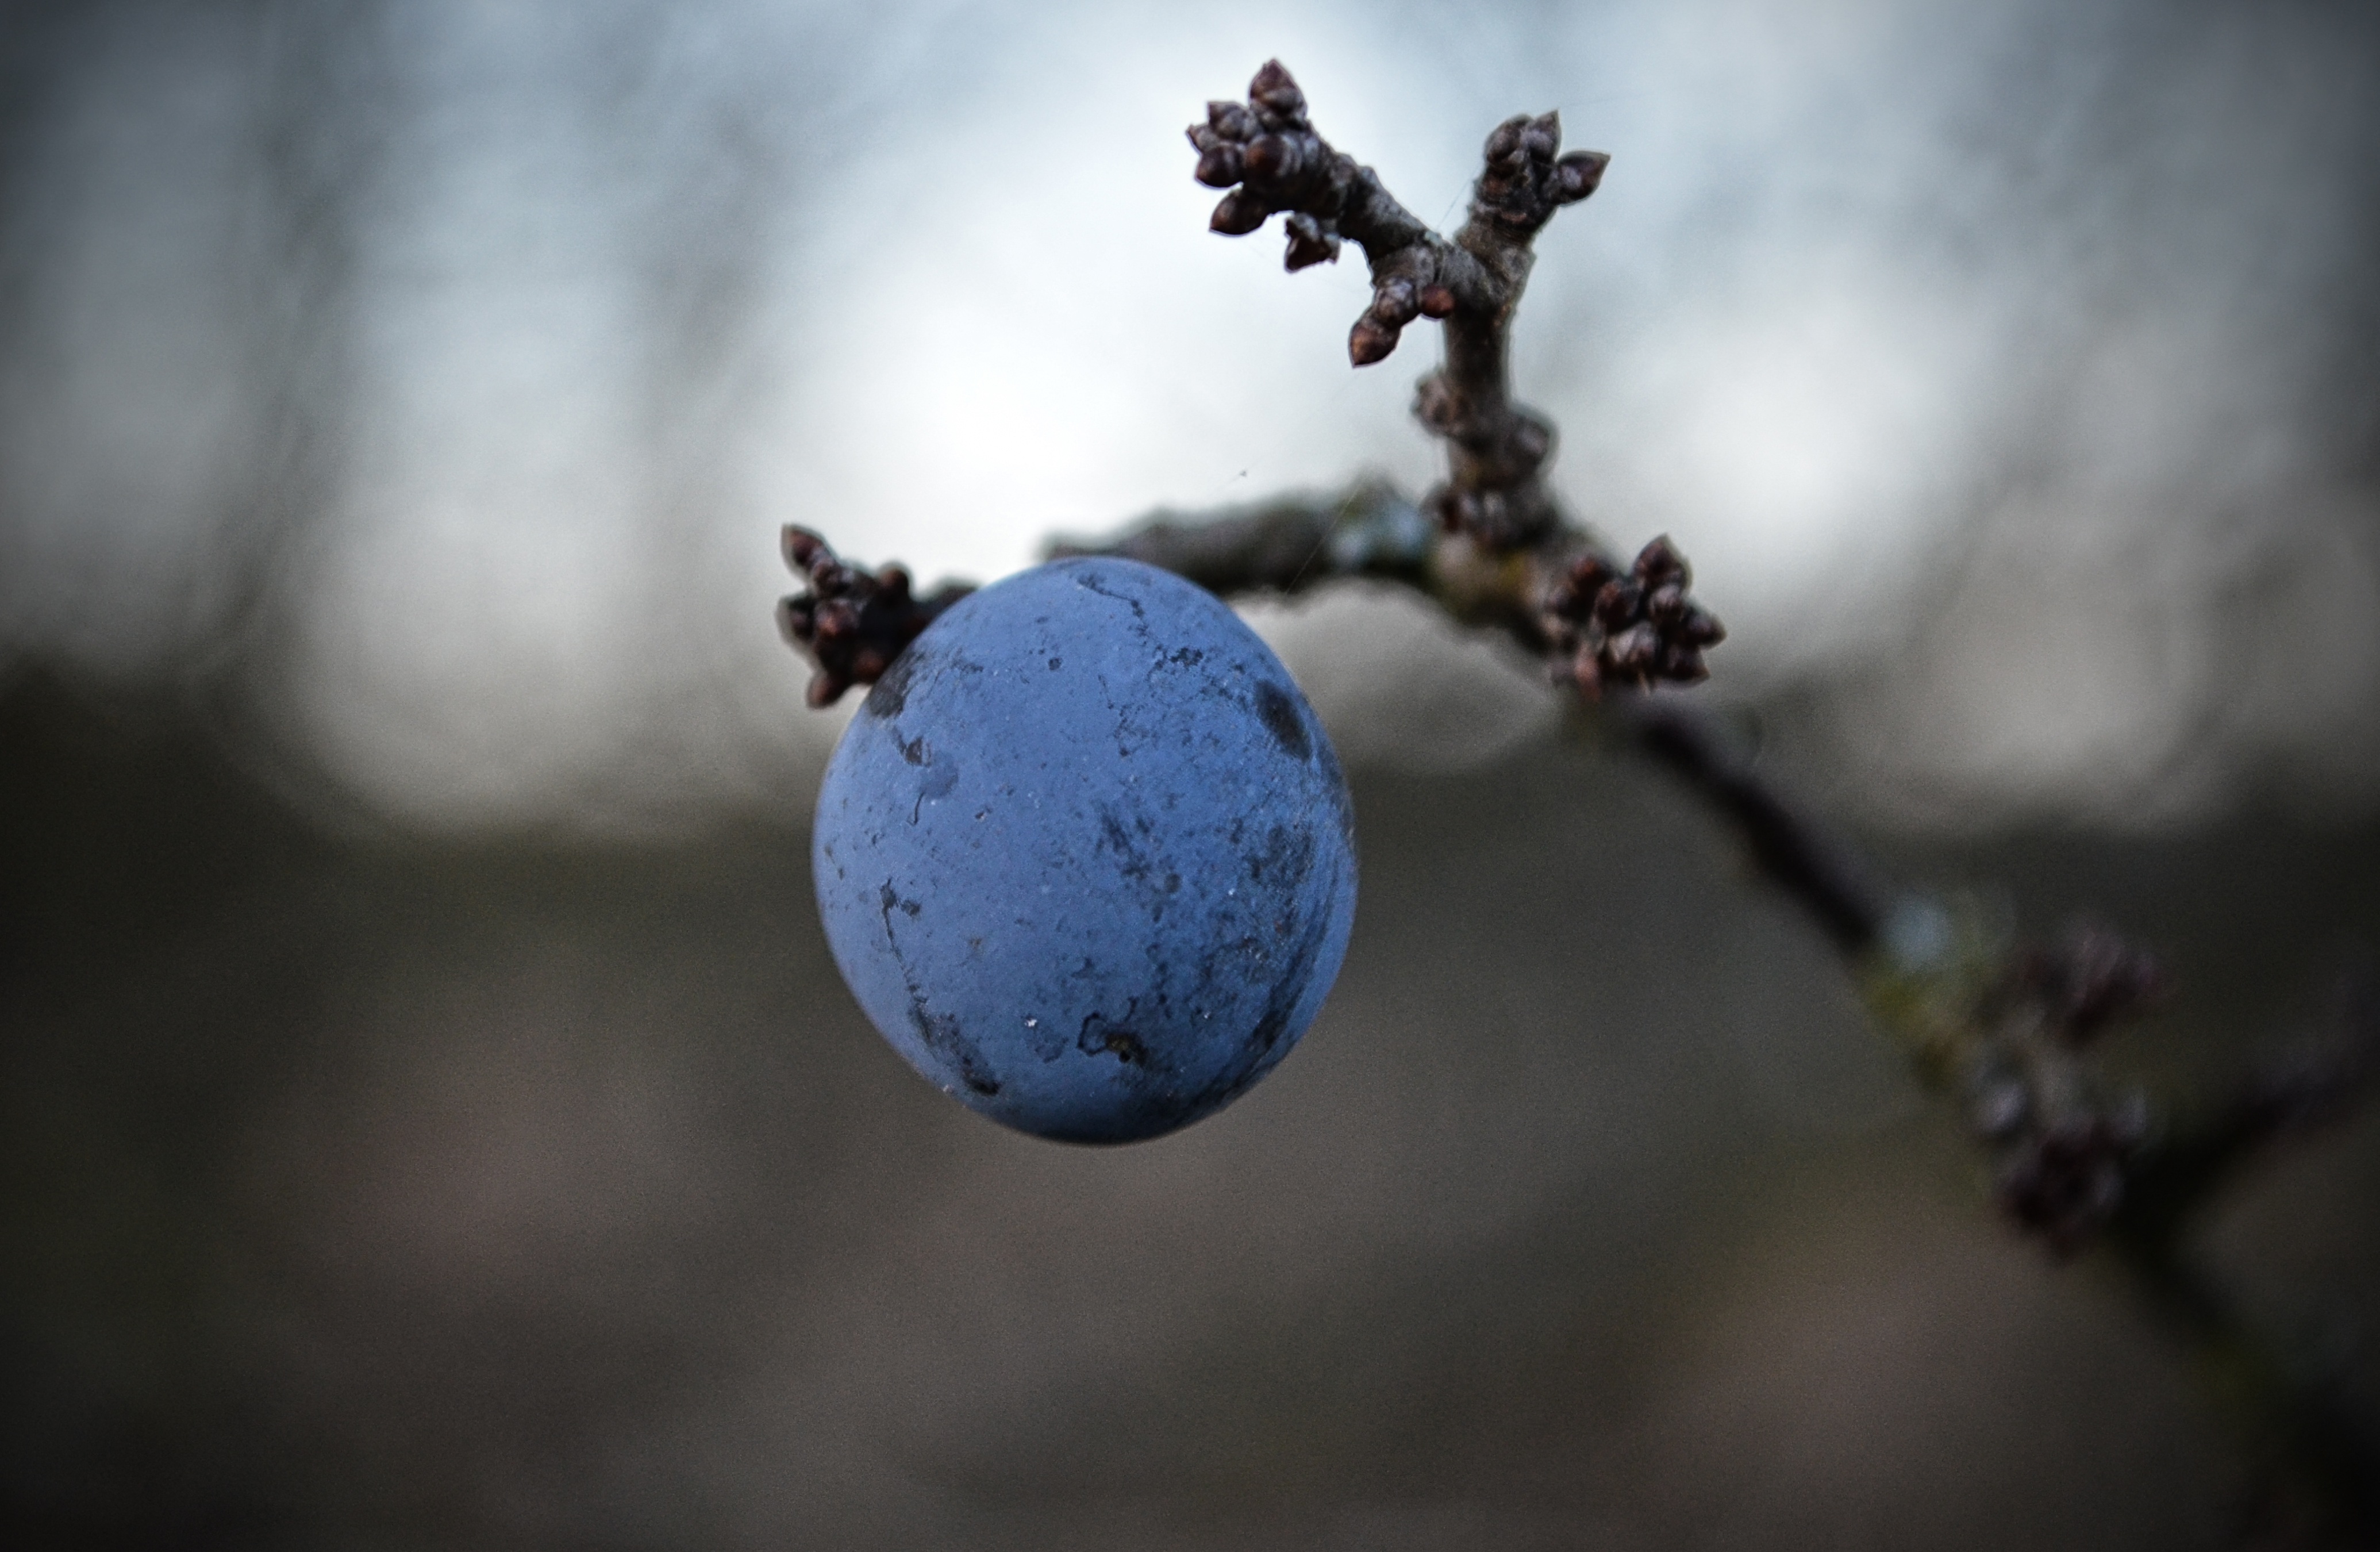
tree, nature, branch, blossom, snow, winter, plant, photography, berry, sunlight, leaf, flower, frost, spring, reflection, produce, macro, weather, blue, flora, season, close up, freezing, macro photography, fetus, computer wallpaper